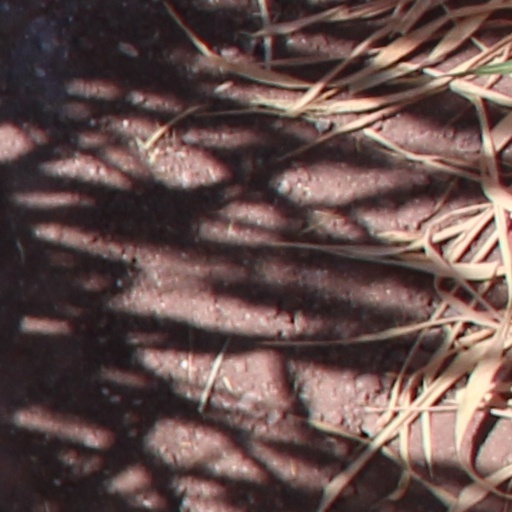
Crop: wheat